District 6 School House

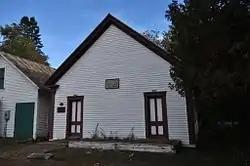

The District 6 School House is a historic school building at 73 Cemetery Circle in Lyndon, Vermont. Built in 1857, it served as a school until 1900, and saw use in the 20th century as a garage, storage facility, and museum. It was listed on the National Register of Historic Places in 2006.